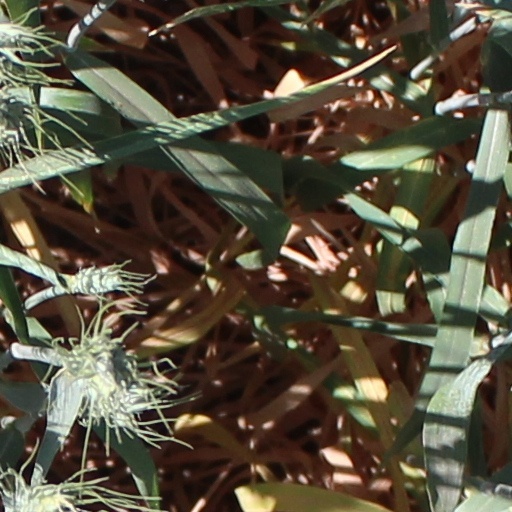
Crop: wheat